Mahershala Ali

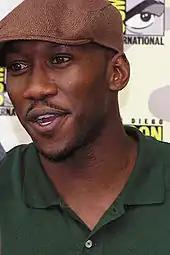
Ali at the 2010 San Diego Comic-Con

Ali was known professionally by his full name, Mahershalalhashbaz Ali, from 2001 until 2010, when he began to be credited as Mahershala Ali. Ali had considered shortening his name for a while, saying that using his full first name was "a crazy thing to do considering that we're in Hollywood", although he had never been pressured by managers or agents to change it. He decided to use a shorter version of his first name after being told that his full name was too long to fit on the poster for the film "The Place Beyond the Pines". He did not want the alternative of M. Ali to represent himself on the poster, so he chose to adopt the shorter version of his name.